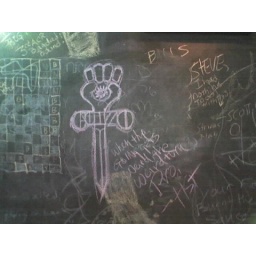
I put this on the wall in a bar I found in Louisville.